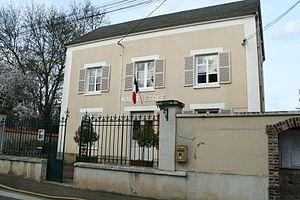
Brueil-en-Vexin est une commune du département des Yvelines, dans la région Île-de-France, en France.